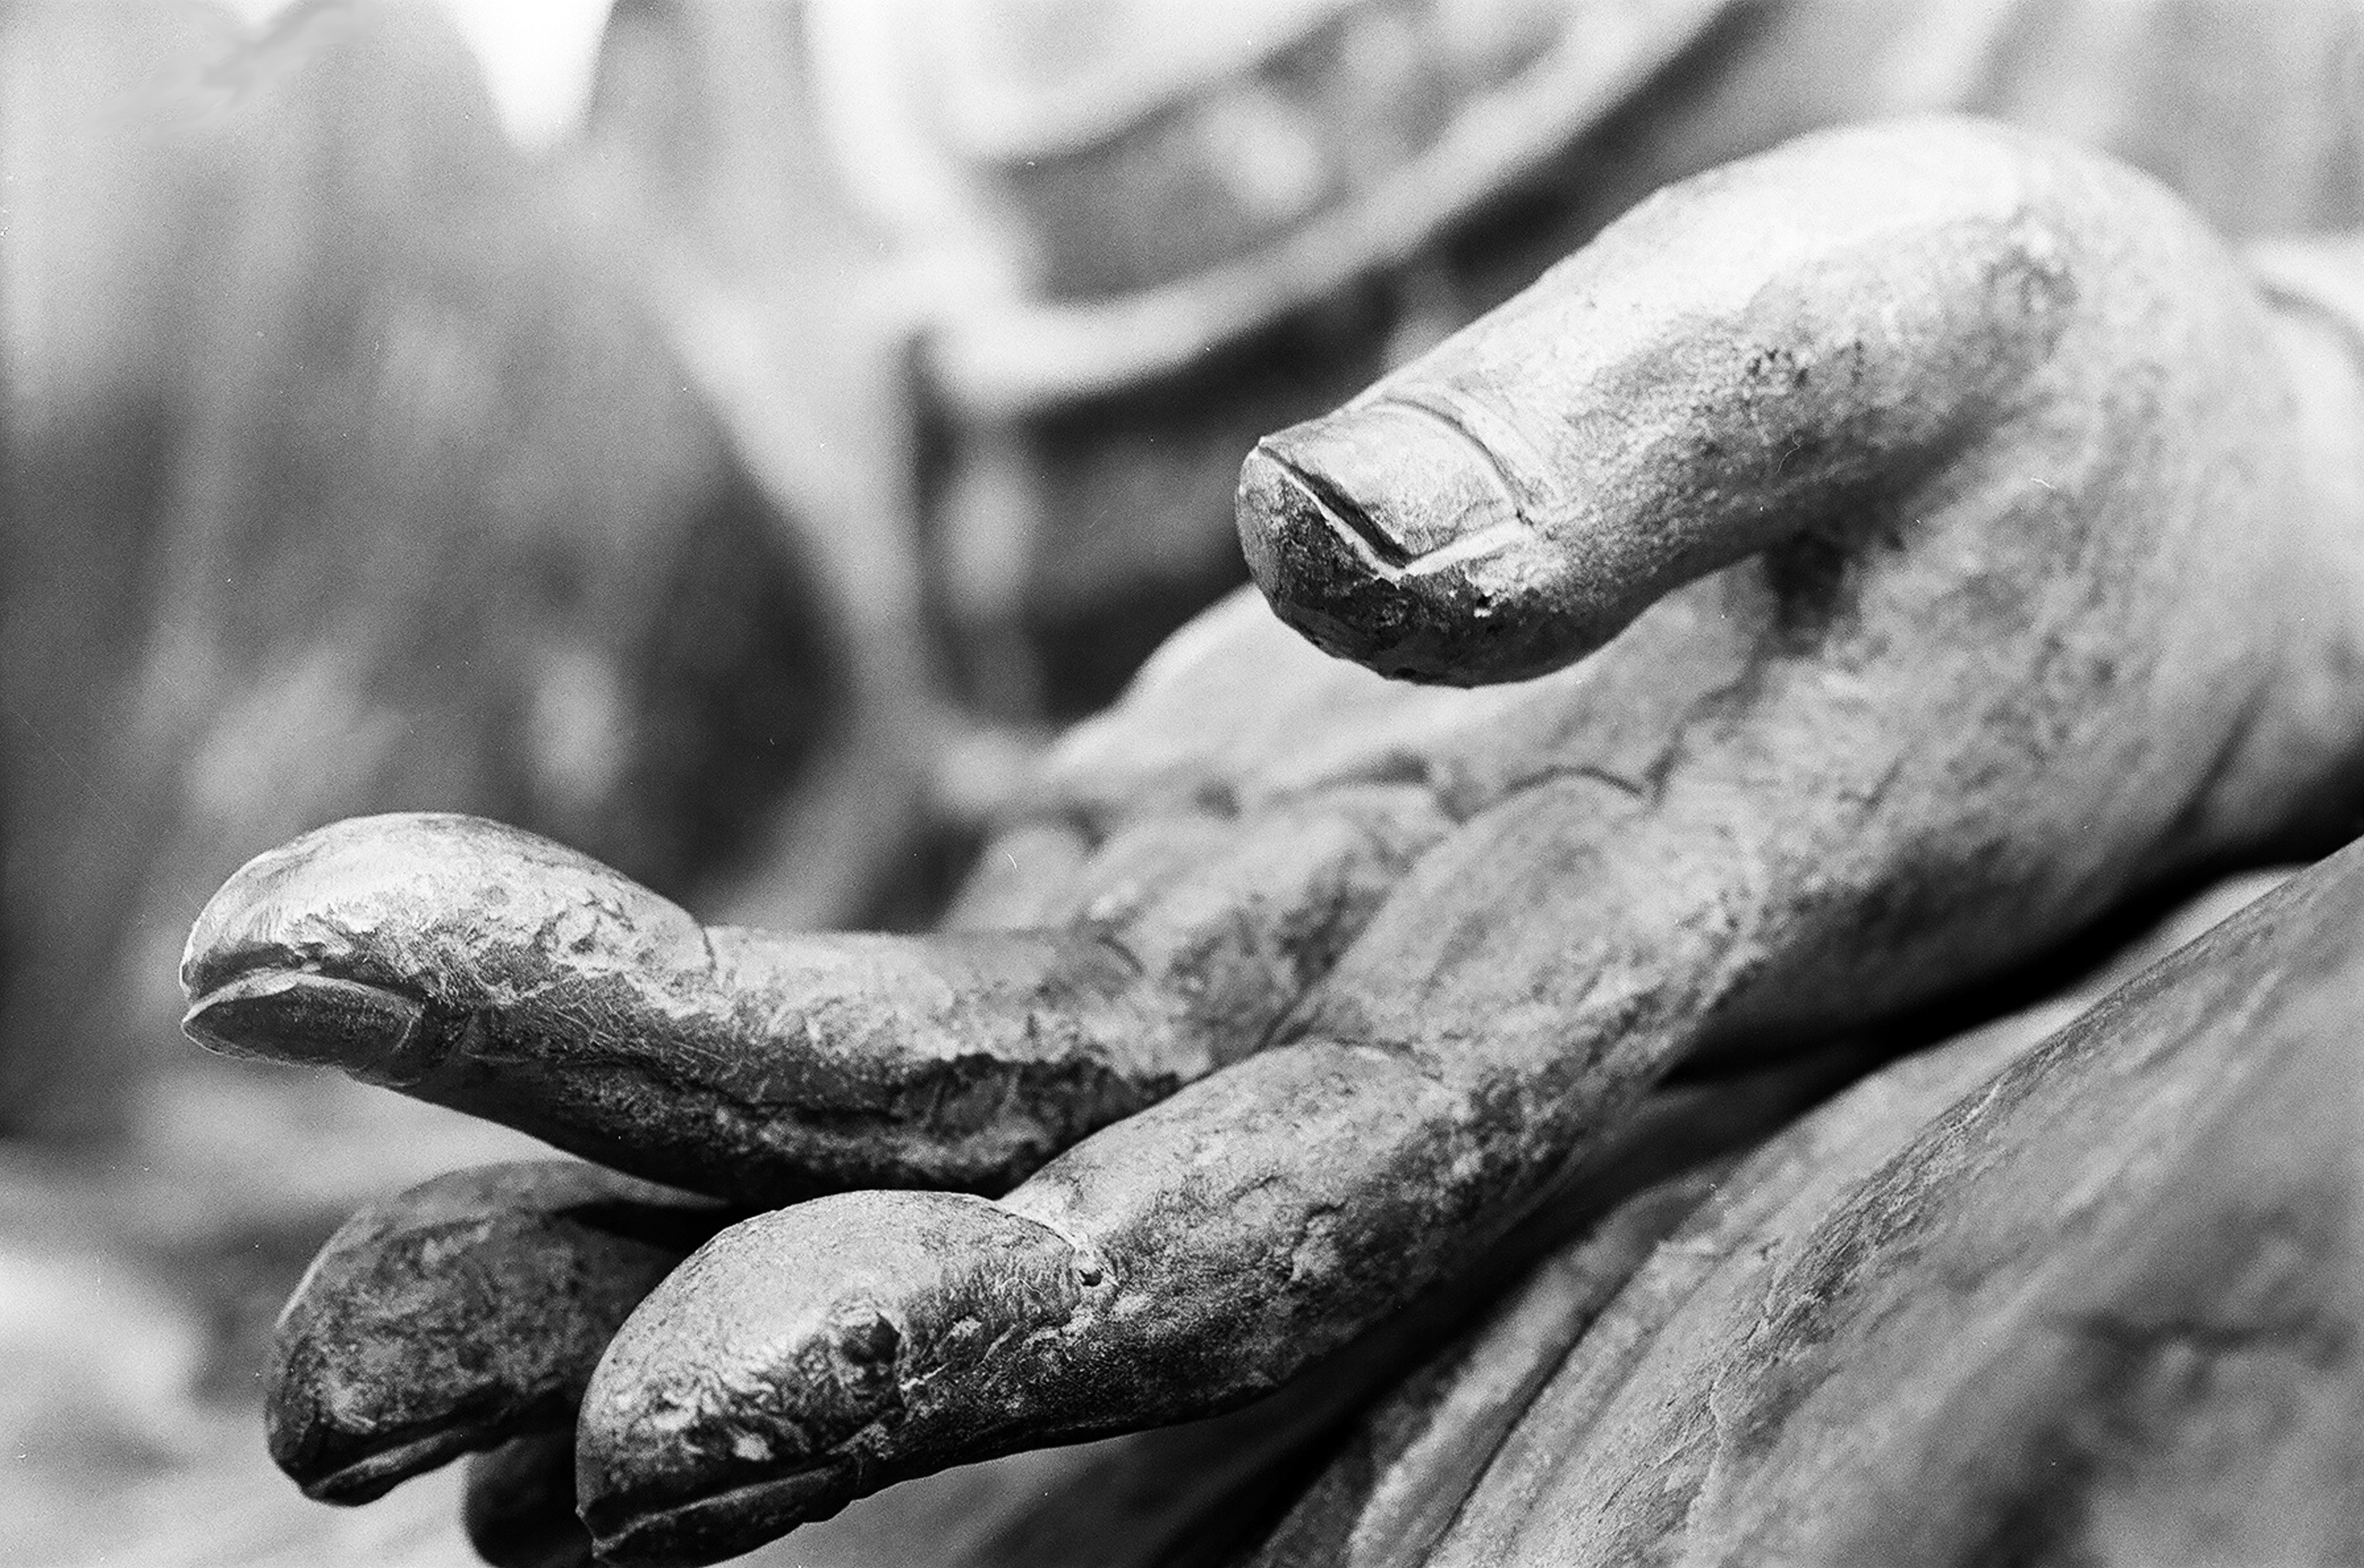
hand, rock, black and white, wood, white, photography, statue, peace, buddhism, black, monochrome, material, close up, sculpture, buddha, macro photography, monochrome photography